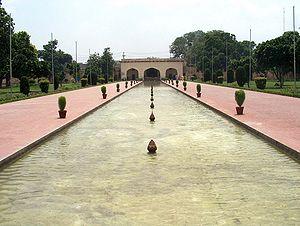
Un jardin moghol est un type de jardin construit par les moghols en style persan. Ce style a été fortement influencé par les jardins persans, et en particulier la structure en Chahar bagh. Le jardin moghol est identifiable par son utilisation très importante des tracés rectilignes dans son enceinte murée. Les aménagements typiques associés au jardins moghols sont les bassins, les fontaines et les canaux.
Les jardins de Shalimar ou le Chalimar Bagh de Lahore sont des jardins royaux créés en 1641 par l'empereur moghol Shâh Jahân, dont le règne est alors à son apogée. Depuis 1981, ces jardins sont inscrits, conjointement avec le fort de Lahore, au patrimoine mondial de l'UNESCO.